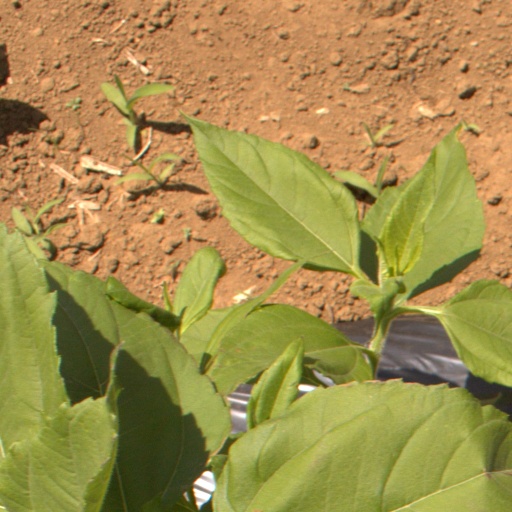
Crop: Jerusalem artichoke